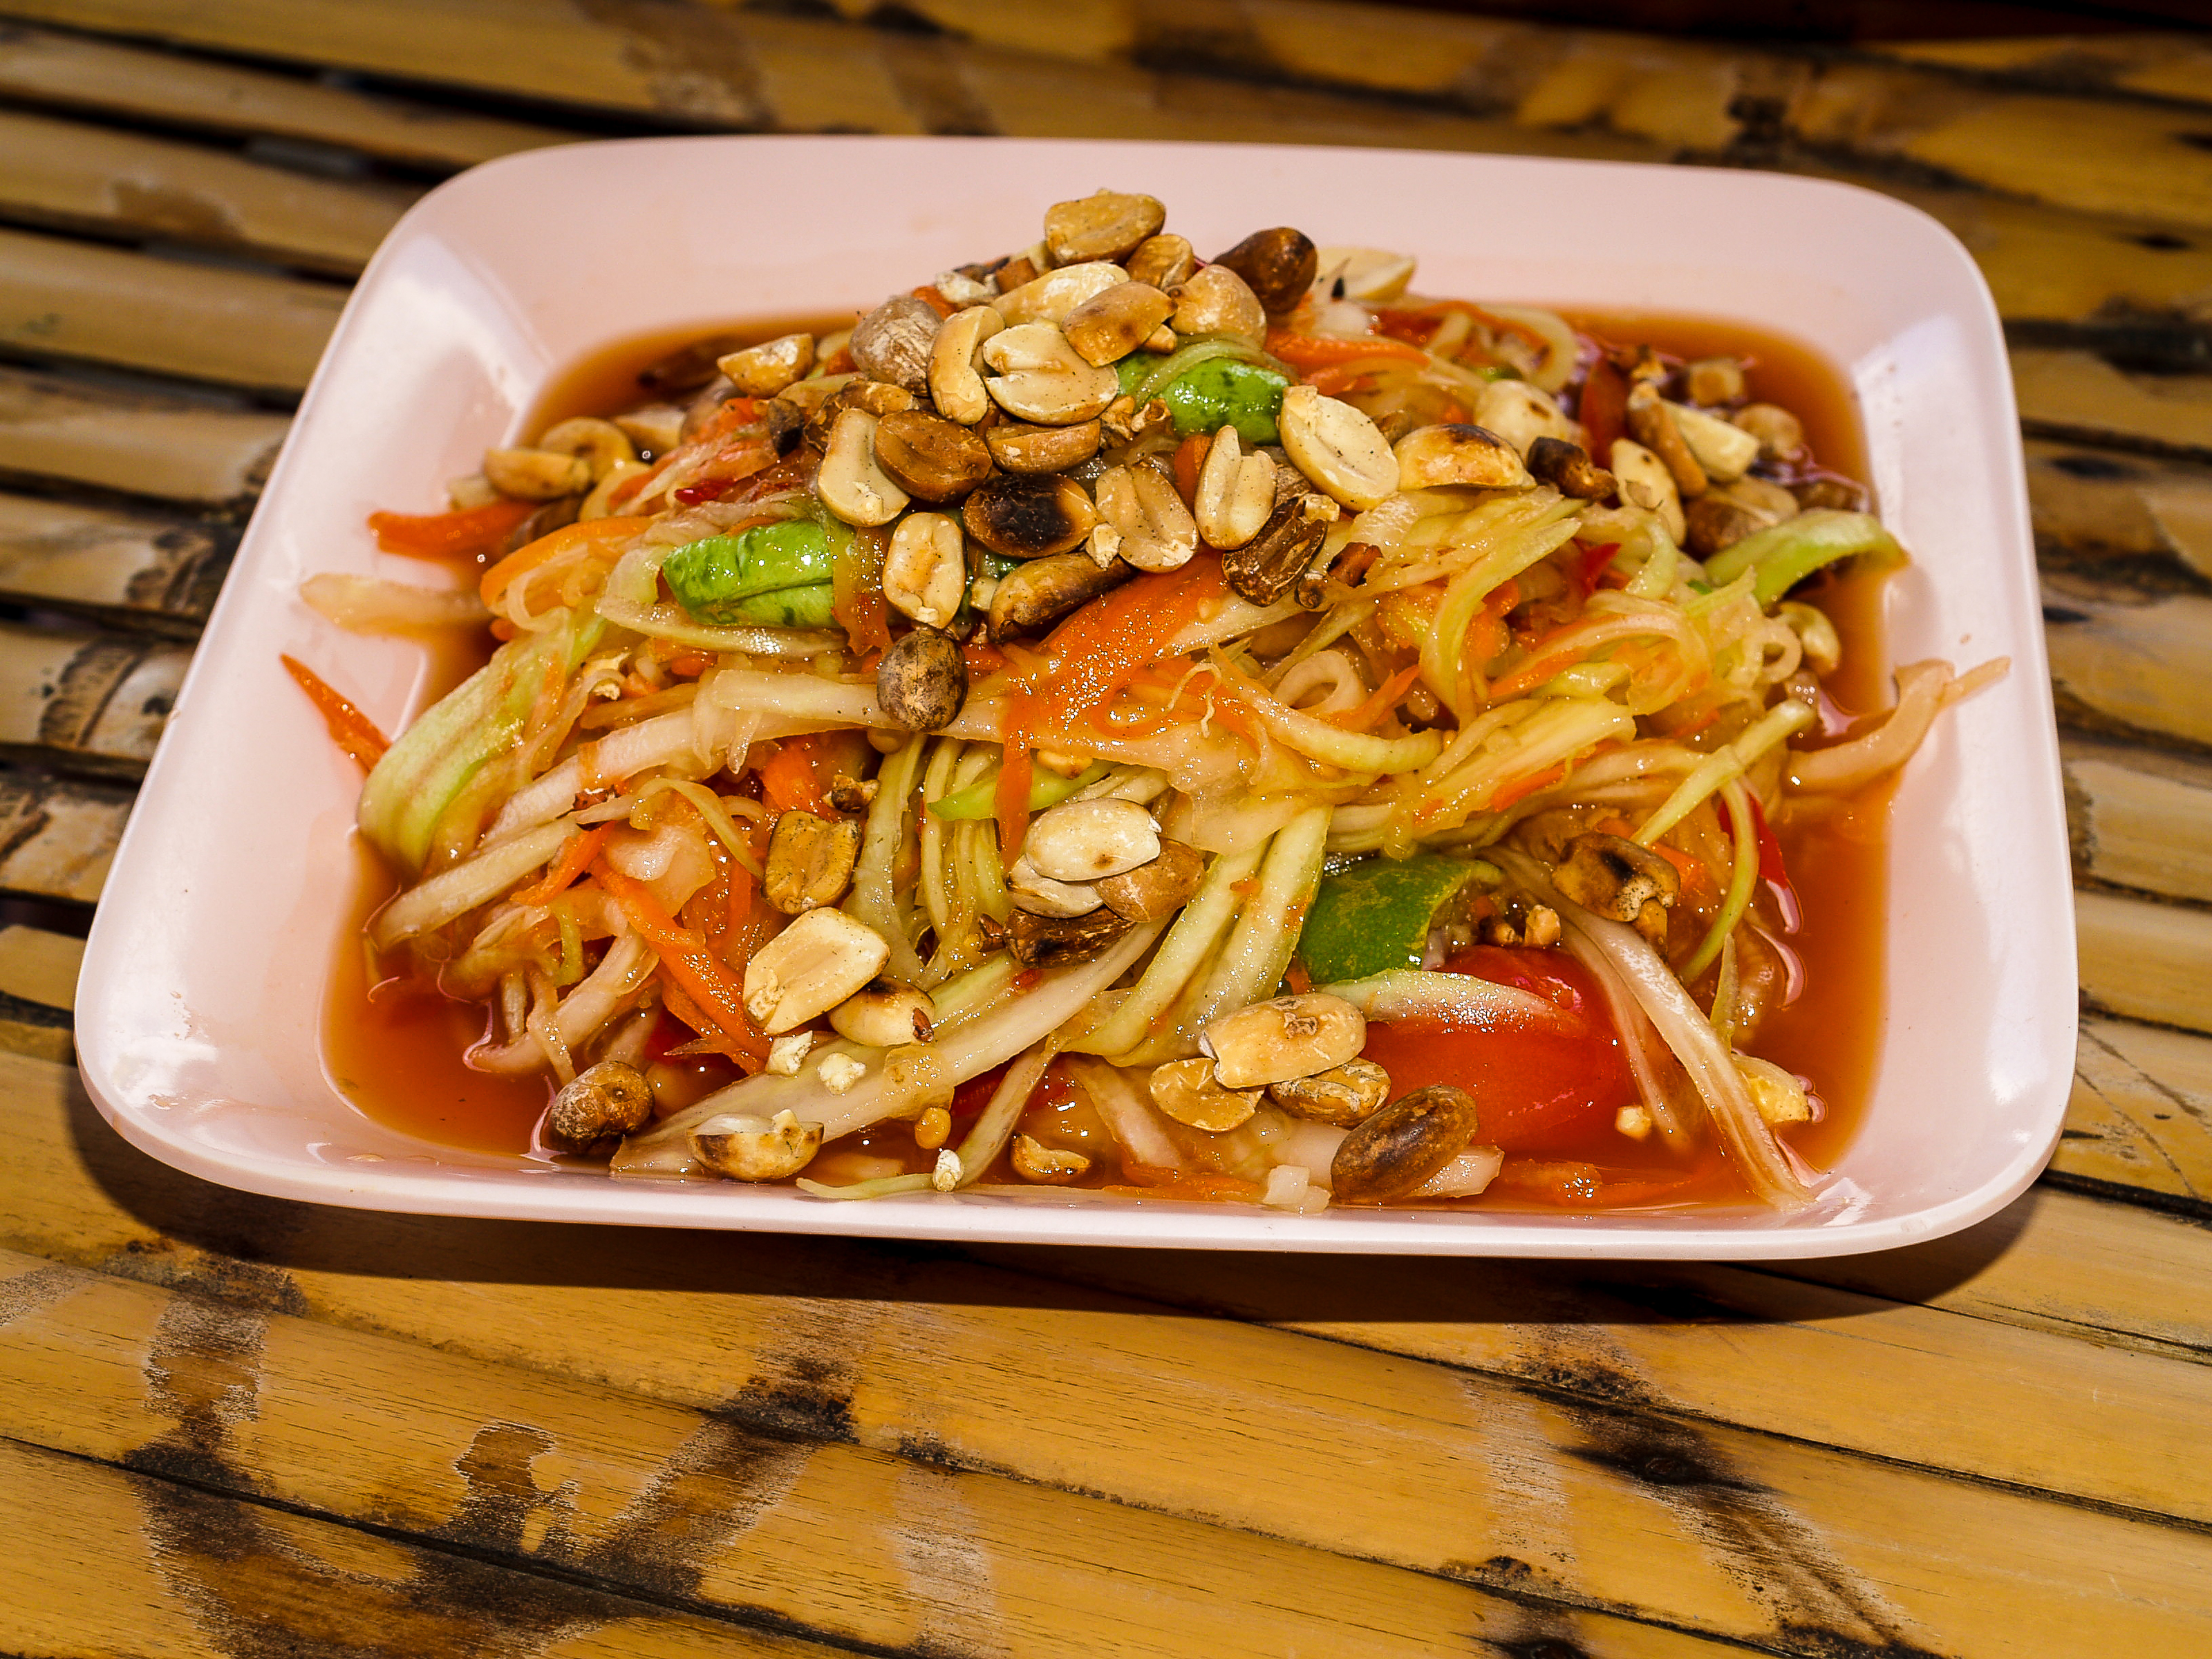
spicy, salad, papaya, thai, delicious, cuisine, thailand, tomato, food, healthy, somtum, restaurant, diet, traditional, fresh, sauce, shrimp, nutrition, eat, lime, som, culture, hot, chili, tum, asian, plate, vegetable, green, lemon, dish, chinese noodles, asian food, chow mein, fried noodles, thai food, pad thai, yaki udon, chinese food, lo mein, noodle, yakisoba, vegetarian food, southeast asian food, recipe, char kway teow, twice cooked pork, green papaya salad, mie goreng